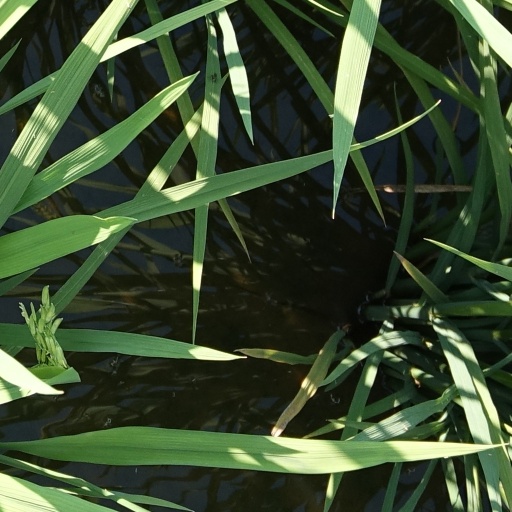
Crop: rice